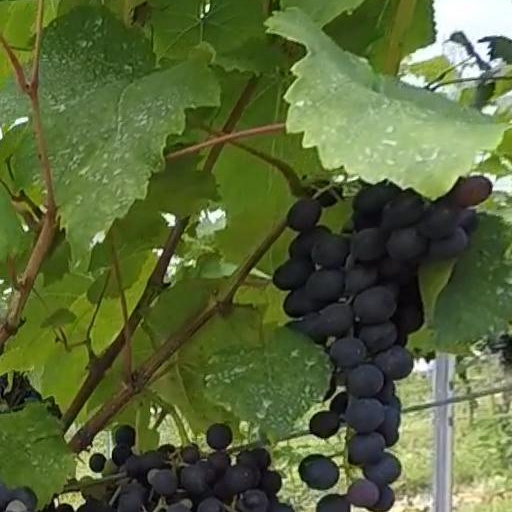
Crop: grape